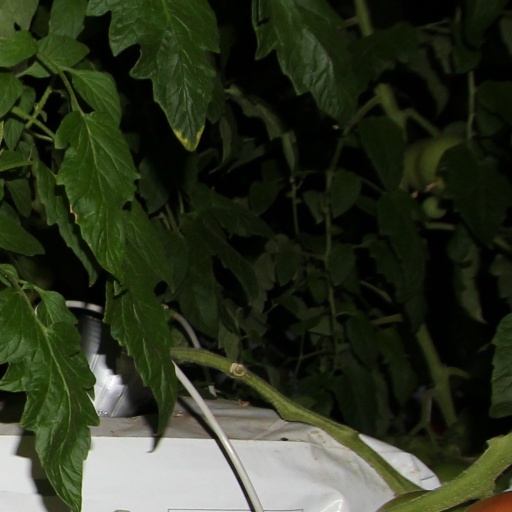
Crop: tomato